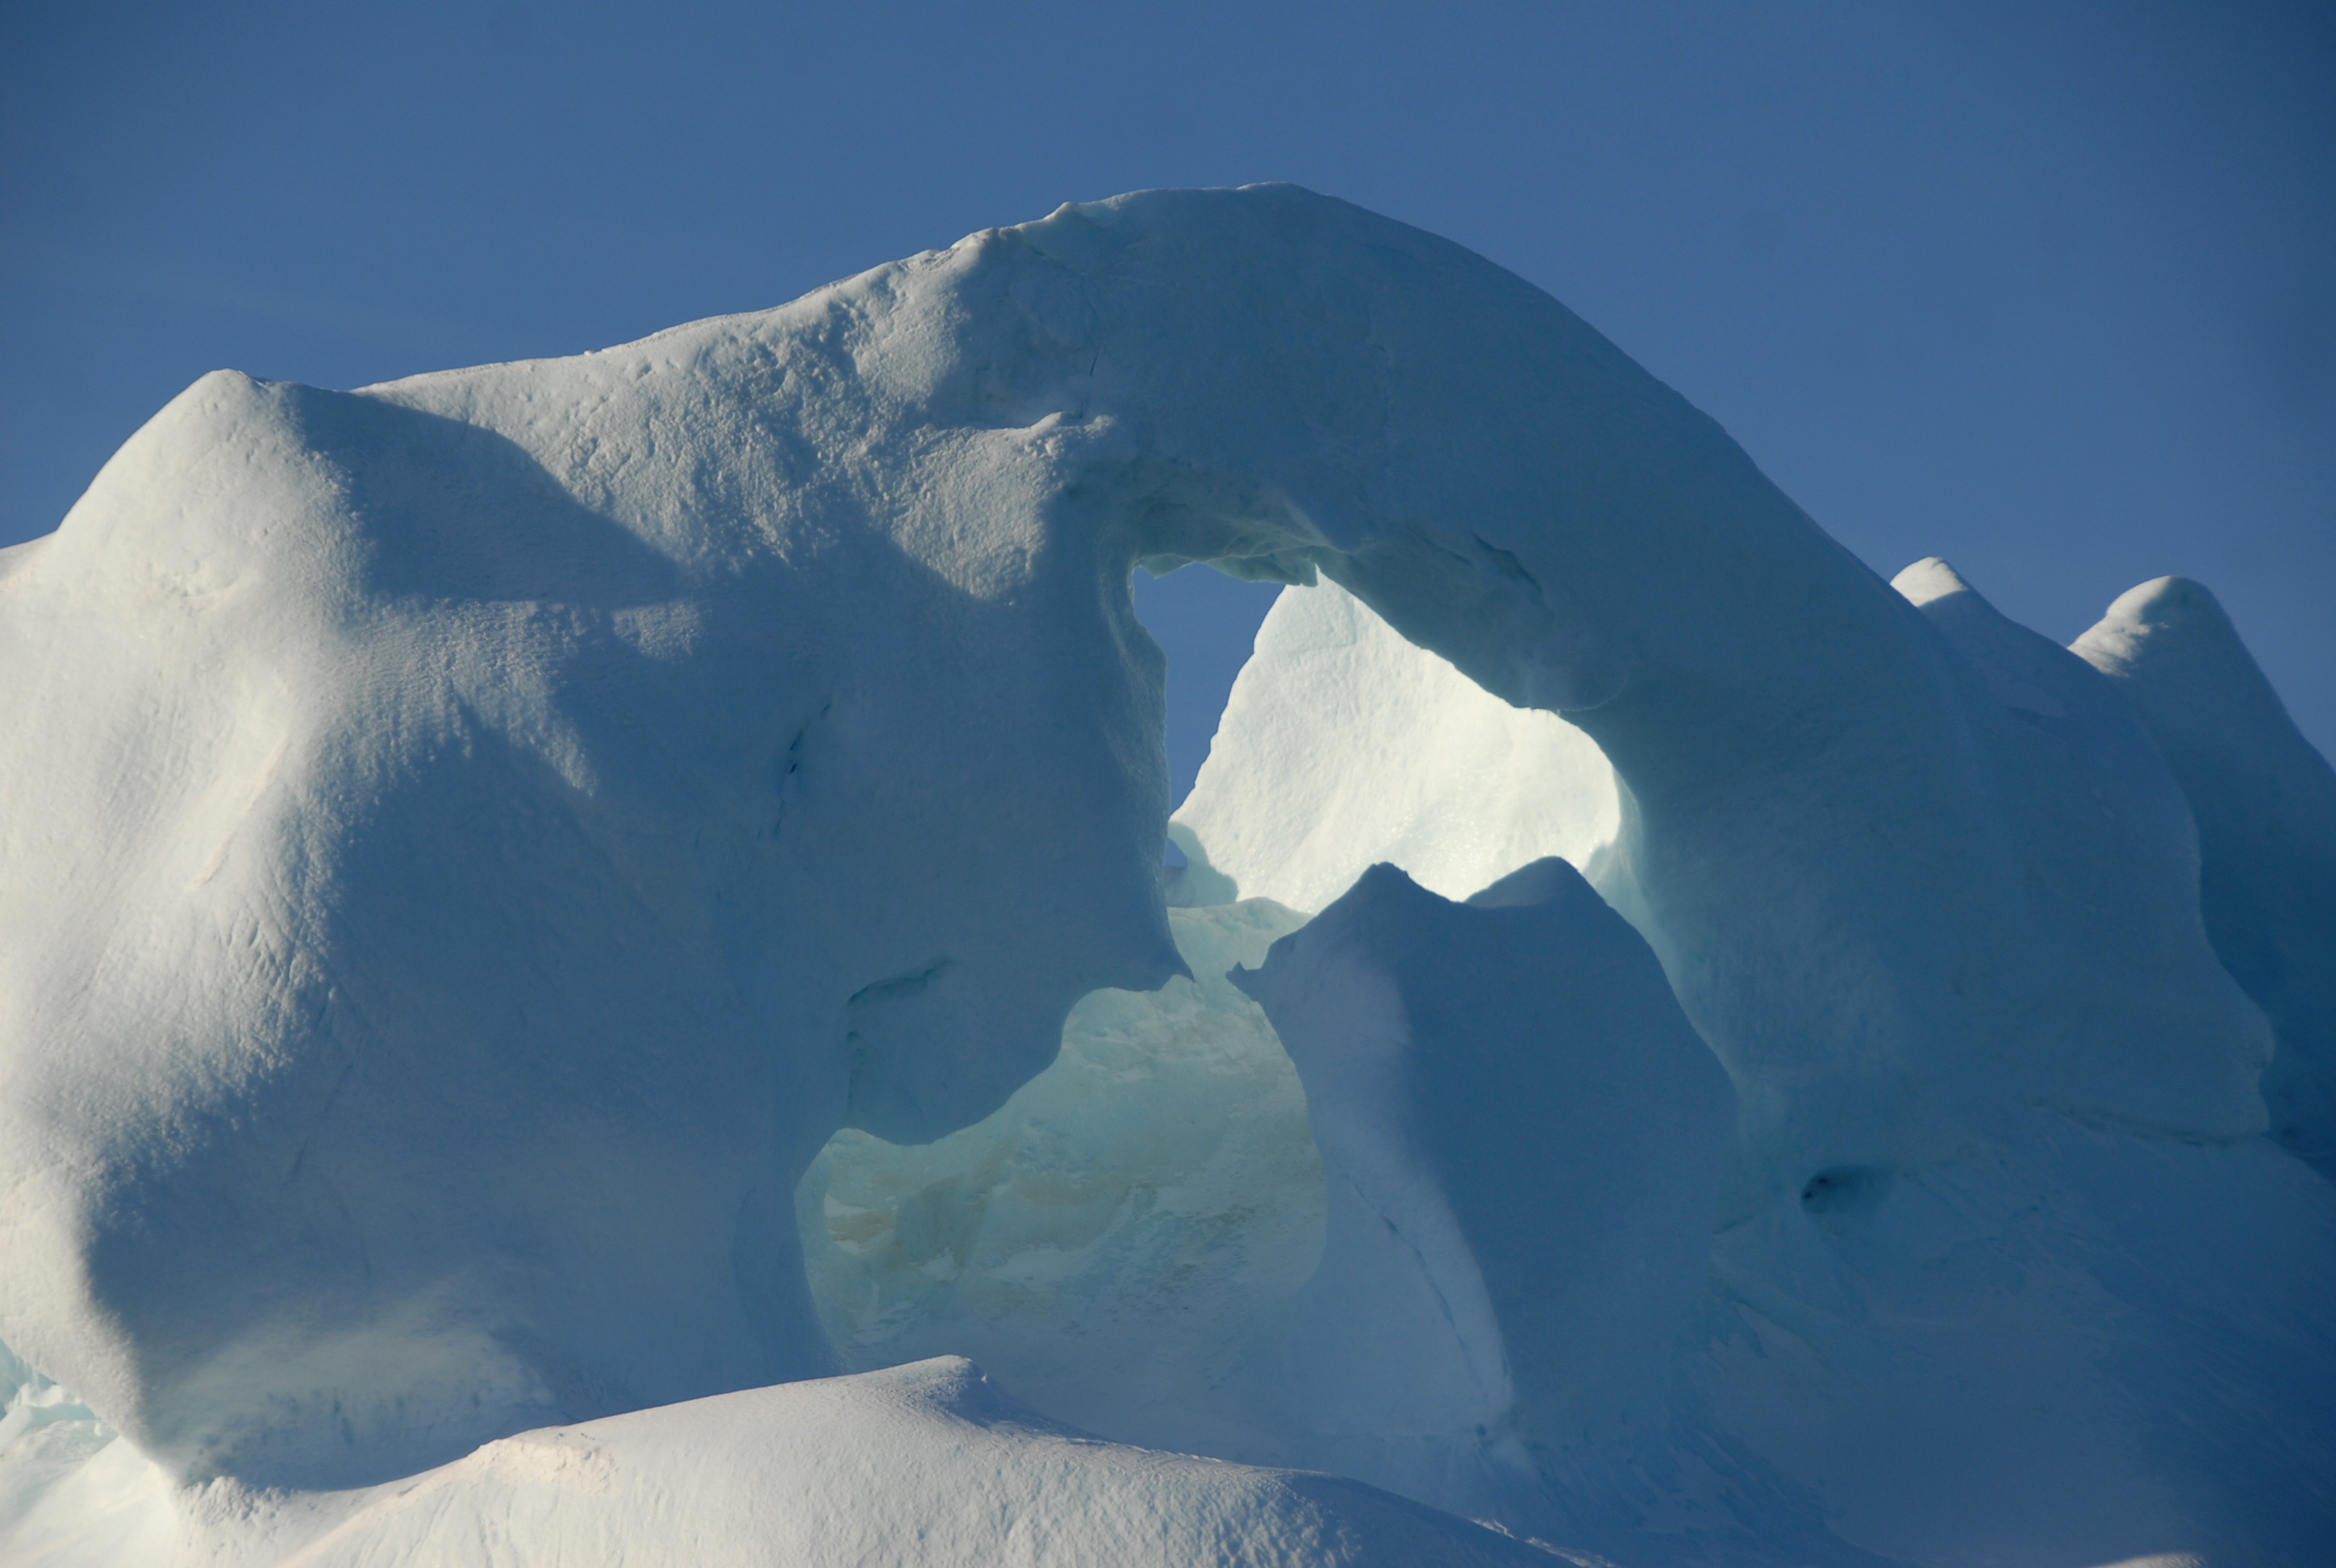
snow, mountain range, ice, blue, arctic, iceberg, greenland, melting, freezing, arctic ocean, glacial landform, geological phenomenon, ice cap, sea ice, polar ice cap